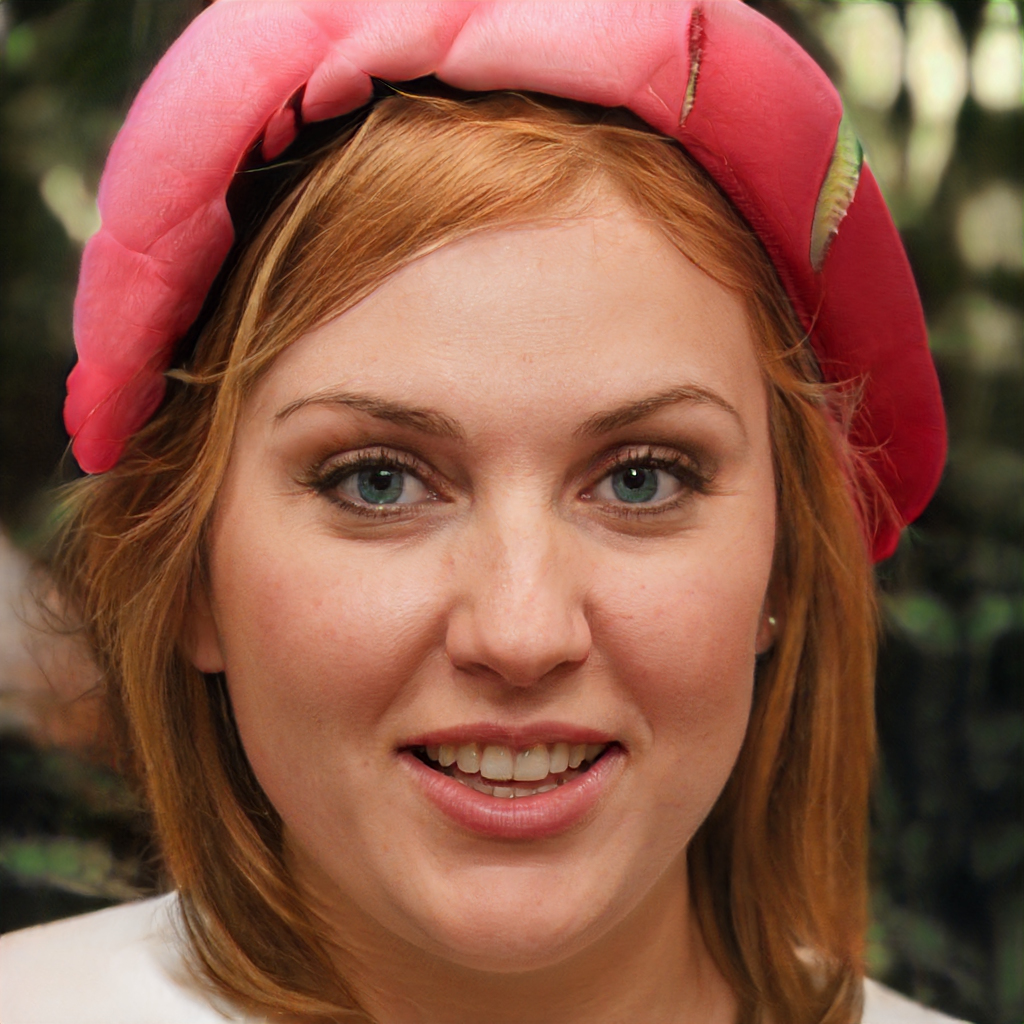
Label: Colored